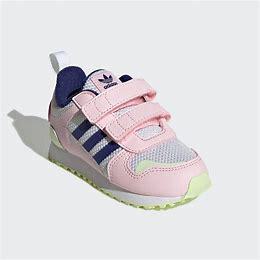
Brand: Adidas
Model: ZX 700 HD